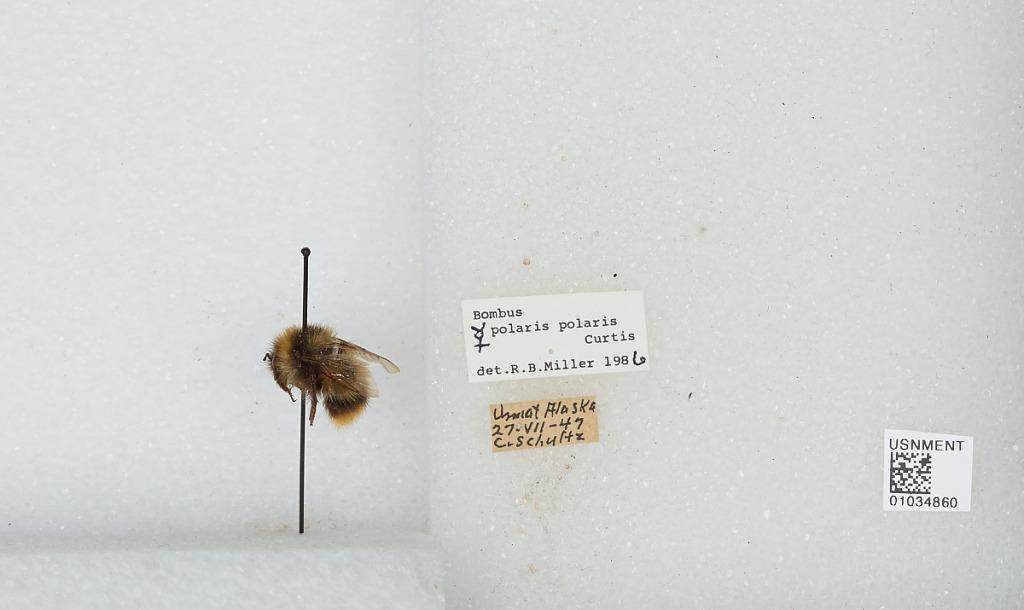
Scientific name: Bombus (Alpinobombus) polaris Curtis
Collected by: C. Schultz
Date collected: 1947-7-27
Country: United States
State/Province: Alaska
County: North Slope
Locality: Umiat
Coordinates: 69.3669, -152.144
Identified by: Miller, R. B.